Dover Barrage

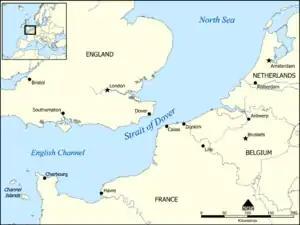
Strait of Dover

The Dover Barrage was an underwater blockade by England of German submarines attempting to use the English Channel during World War I. The barrage consisted of explosive mines and indicator nets. A similar barrage was used in World War II.